Andrei Minenkov and Irina Moiseeva

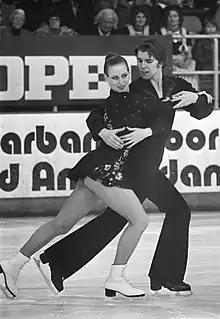
Minenkov and Moiseeva in 1976

Andrei Olegovich Minenkov (born 6 December 1954 in Moscow) and Irina Valentinovna Moiseeva (born 3 July 1955 in Moscow) are Russian retired ice dancers who represented the Soviet Union. They were the 1976 Olympic silver medalist, 1980 Olympic bronze medalist, and two-time world champions (1975 and 1977).